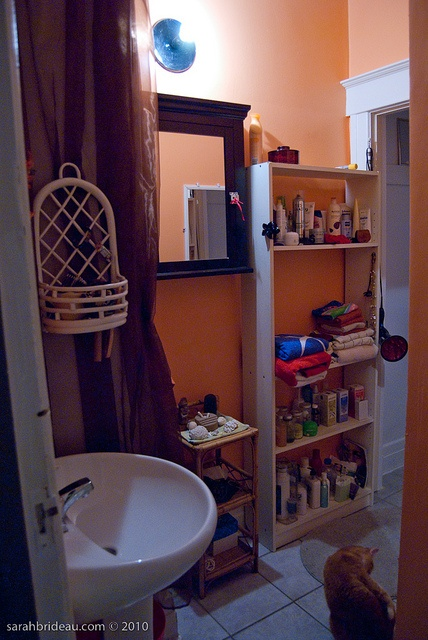
The bathroom has a lot of stuff on the shelves
There is a bathroom sink and some shelves.
Bathroom with shelving and other items and cat on tiled floor.
a bathroom that has  a big sink and some shelves
a bath room with a sink and a mirror